Afewerk Tekle

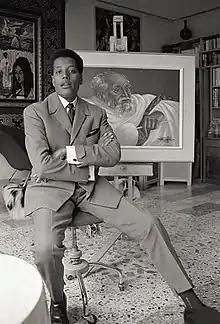
Afewerk in his studio in Addis Ababa, Ethiopia, 1965

Afewerk Tekle (22 October 1932 – 10 April 2012) was an Ethiopian artist, particularly known for his paintings on African and Christian themes as well as his stained glass.